Boris Yeltsin 1991 presidential campaign

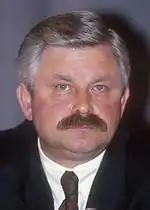
Yeltsin's running mate Alexander Rutskoy

In May 1991, speculation grew about who Yeltsin was going to pick as his running mate. Potential candidates were Vadim Bakatin, Gennady Burbulis, Dmitri Volkogonov, Gavriil Popov, Anatoly Sobchak, Galina Starovoytova, Sergey Shakhray, and Vladimir Bukovsky.